John Floyd Thomas Jr.

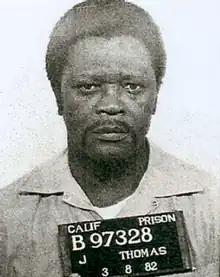
1982 California State Prison mugshot

John Floyd Thomas Jr. (born July 26, 1936) is an American serial killer, serving a life sentence without the possibility of parole for the murders of seven women in the Los Angeles area during the 1970s and 1980s. Police suspect Thomas committed 10 to 15 more murders.